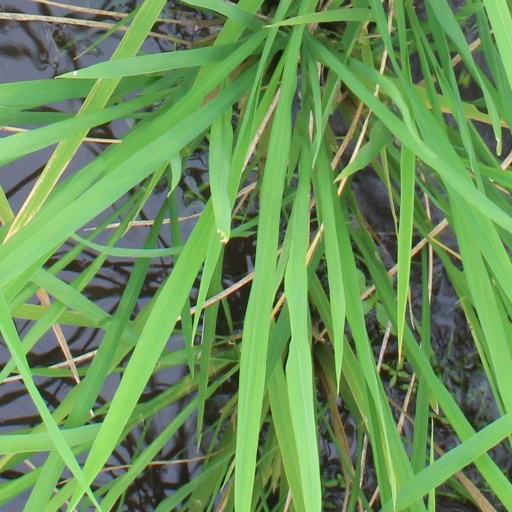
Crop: rice